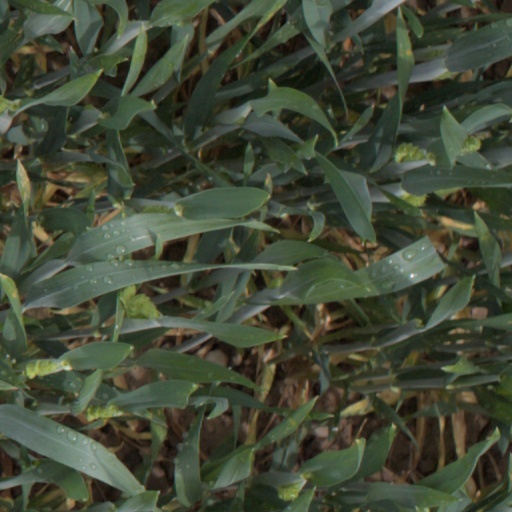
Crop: wheat